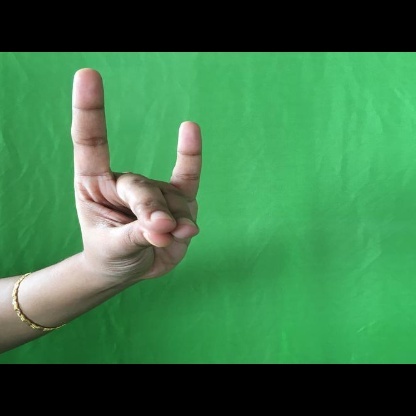
Mudra: Simhamukham